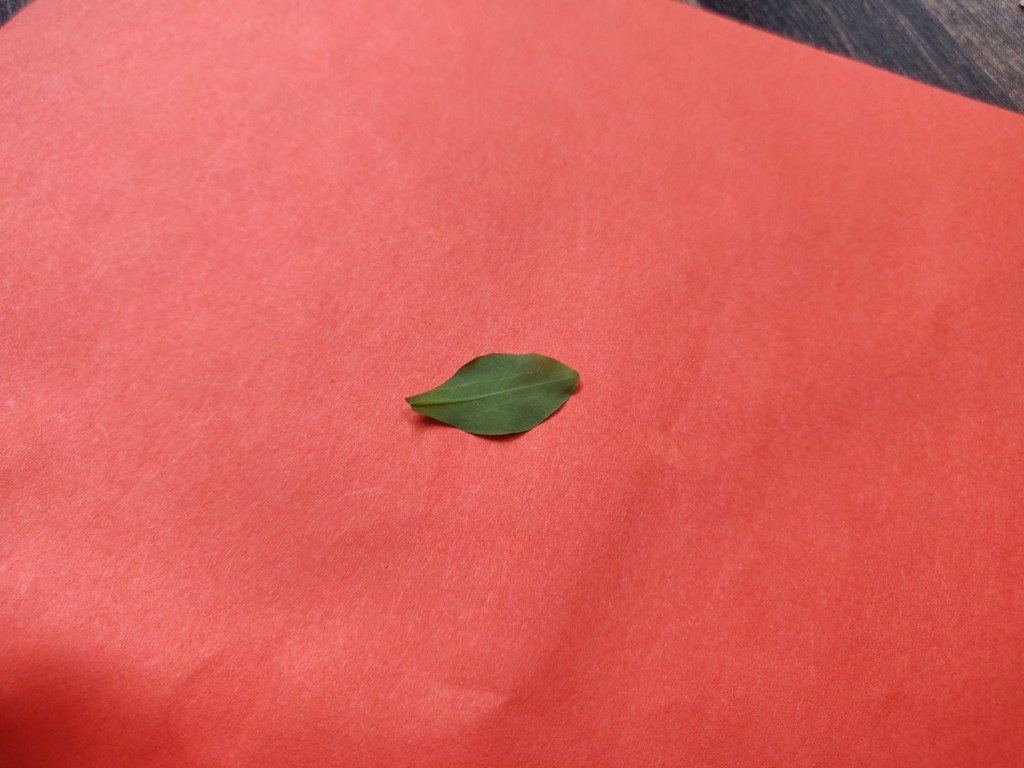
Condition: Healthy
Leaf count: single
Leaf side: back